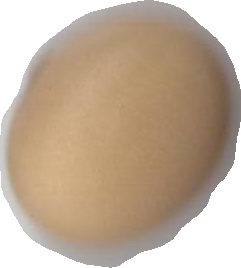
Variety: Anjasmoro